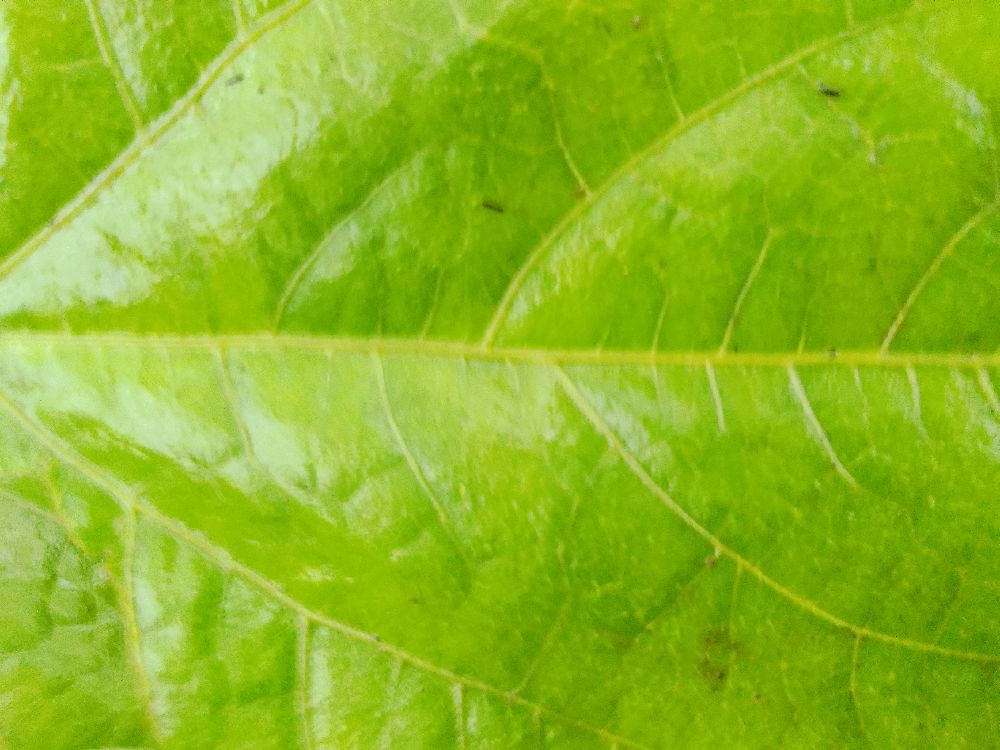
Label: healthy